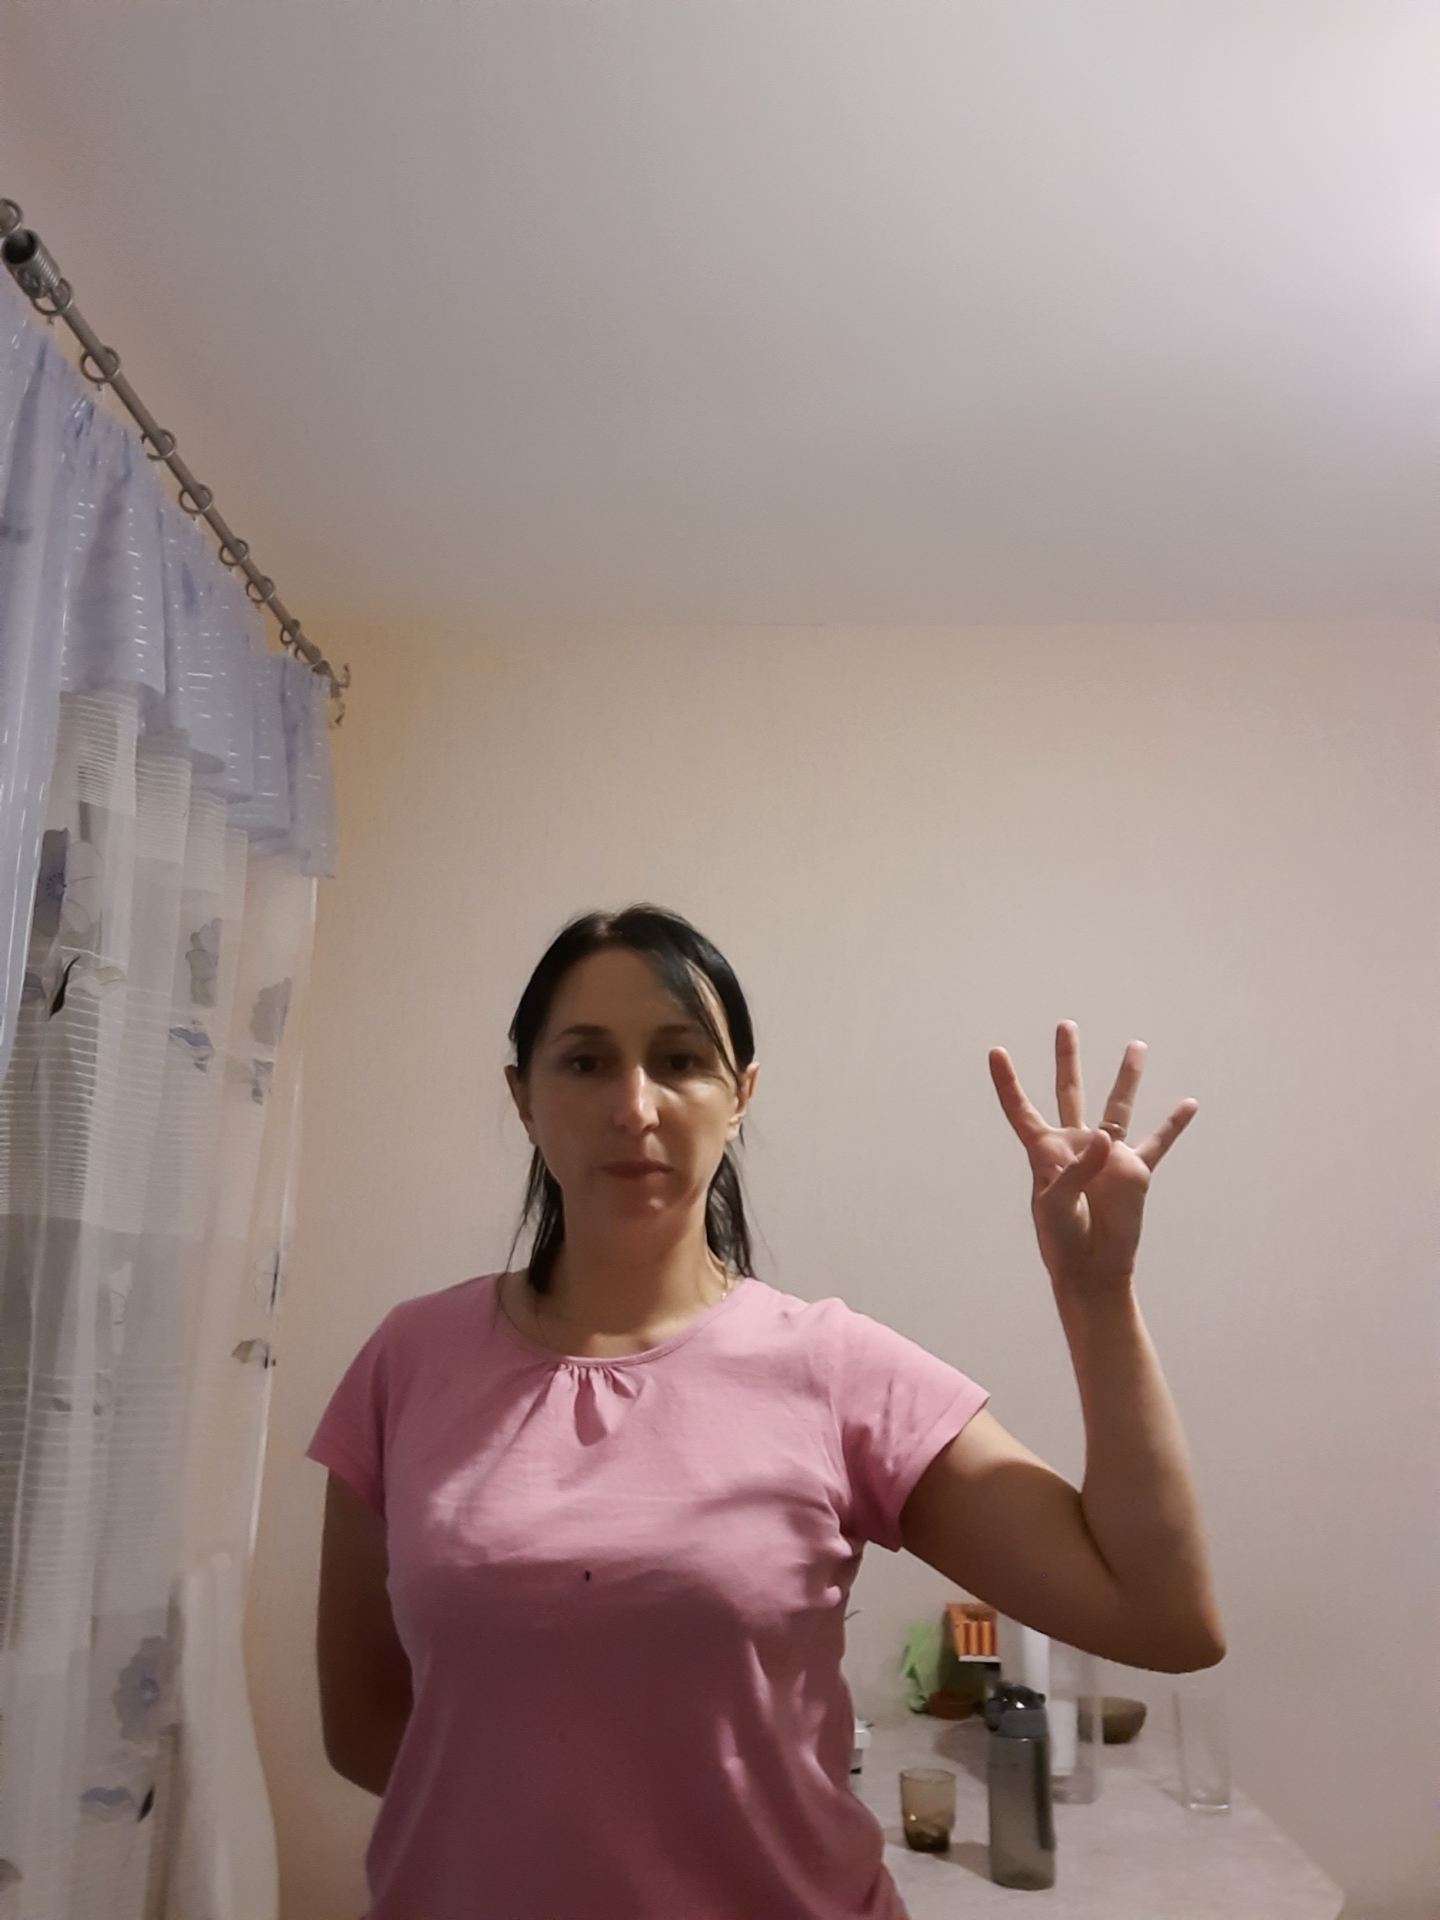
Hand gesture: four